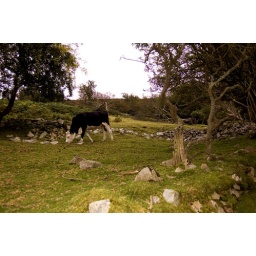
cow in a field